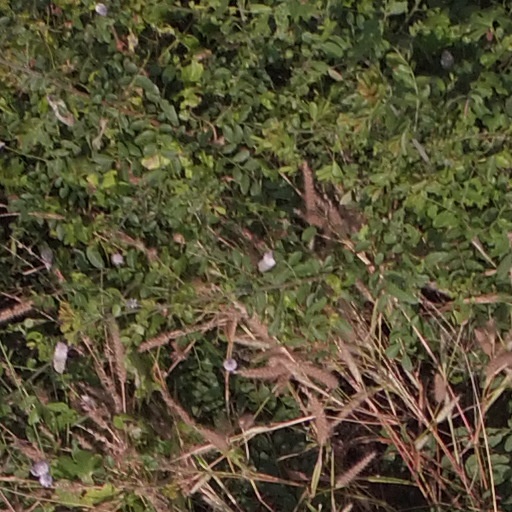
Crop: maize; corn